Frederick Sprague

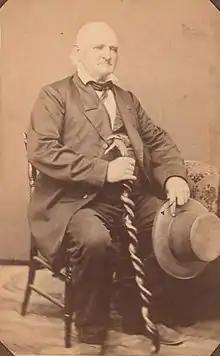
Frederick Augustus Sprague

Frederick Augustus Sprague (May 3, 1794 – February 4, 1865) was a farmer, homeopathic physician, military officer and politician who served as a member of the Wisconsin State Senate during the 1849 and 1850 sessions. He was a Democrat.